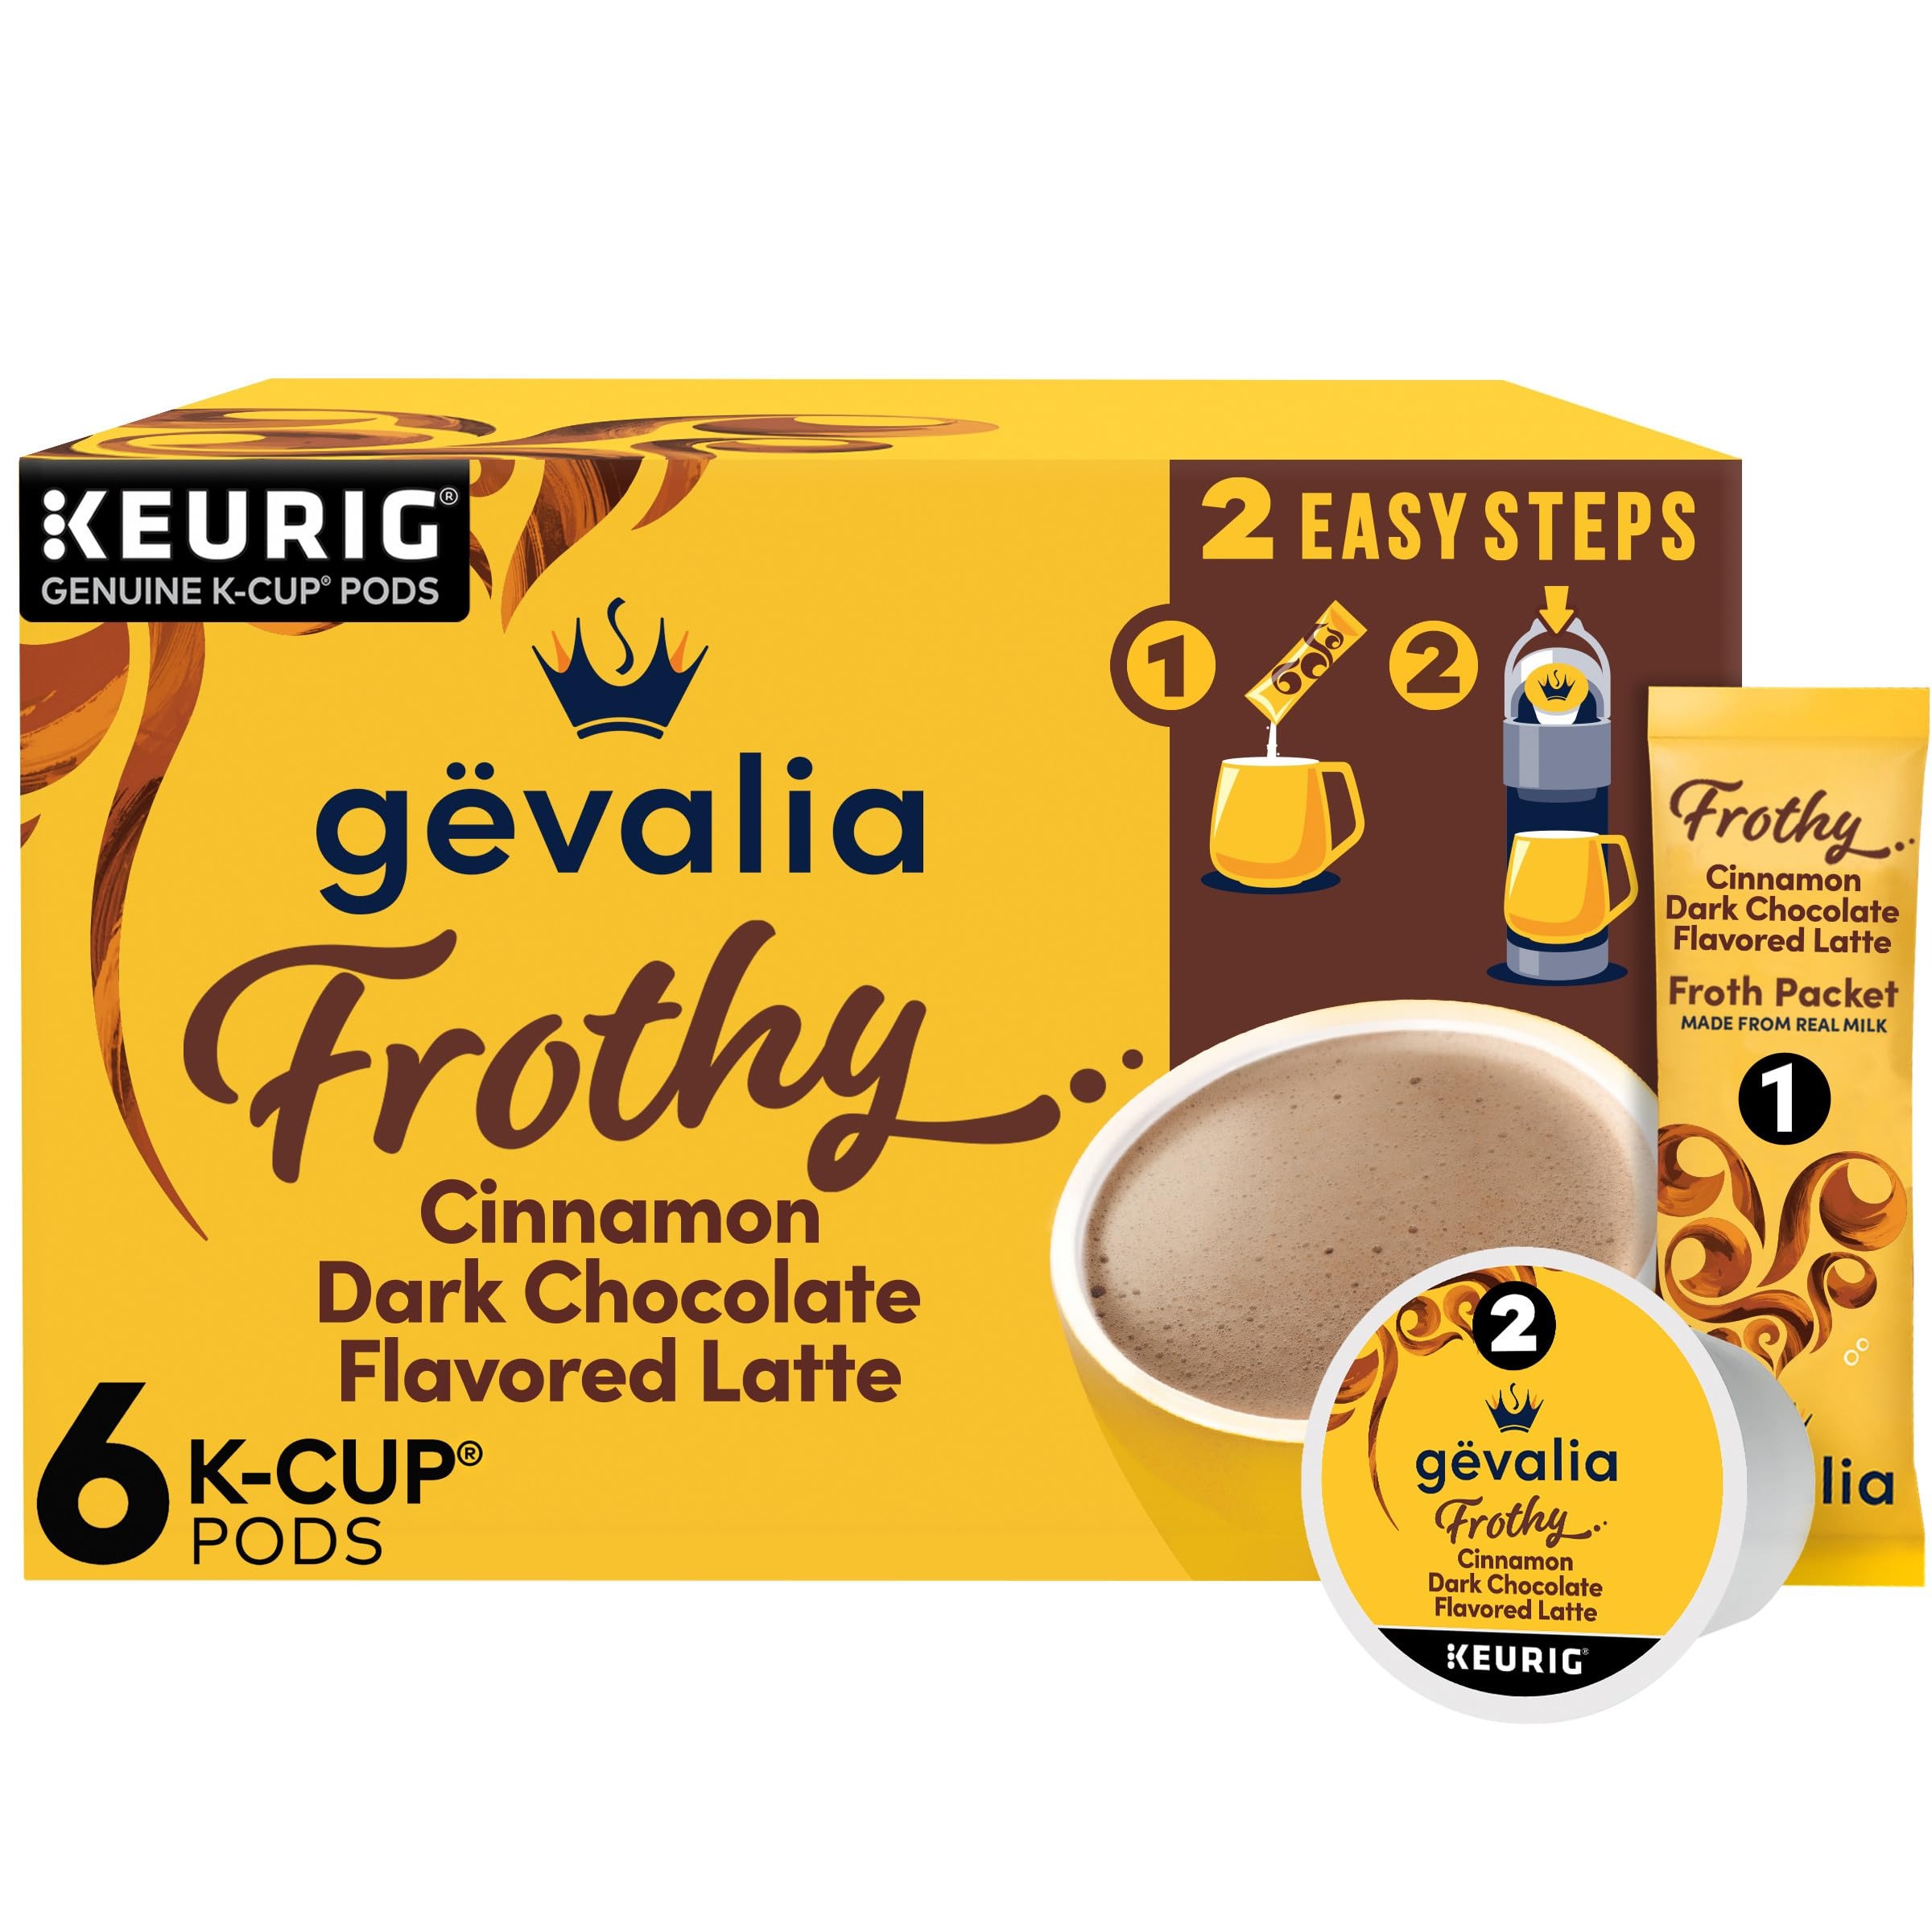
Item Name: Gevalia Frothy 2-Step Cinnamon Dark Chocolate Flavored Latte Espresso Style Keurig K-Cup Coffee Pods & Froth Packets Kit, 6 ct Box
Bullet Point 1: 6 ct box of Gevalia Frothy Cinnamon Dark Chocolate Flavored Latte Espresso Style Keurig K-Cup Coffee Pods & Froth Packets
Bullet Point 2: Enjoy a sweet, dark and spiced cinnamon dark chocolate flavored latte in just two steps
Bullet Point 3: 100% Arabica beans are carefully slow roasted and snap cooled for a full-bodied espresso style coffee
Bullet Point 4: Rich froth is made from real milk for a smooth and creamy taste
Bullet Point 5: We use care so you can enjoy a rich espresso style coffee with delicious cinnamon dark chocolate flavor and creamy foam
Bullet Point 6: Two-step brewing process is quick and easy
Bullet Point 7: Gevalia Cinnamon Dark Chocolate Espresso Style K-Cup pods are compatible with all Keurig brewers
Bullet Point 8: Single-serve pods lock in flavor until you are ready to enjoy
Bullet Point 9: K-Cup pods are recyclable* — simply peel the lid, empty the grounds from the cup and recycle the cup *Check locally – Not recycled in many communities
Bullet Point 10: SNAP & EBT eligible food item
Value: 6.0
Unit: Count

Price: 11.93